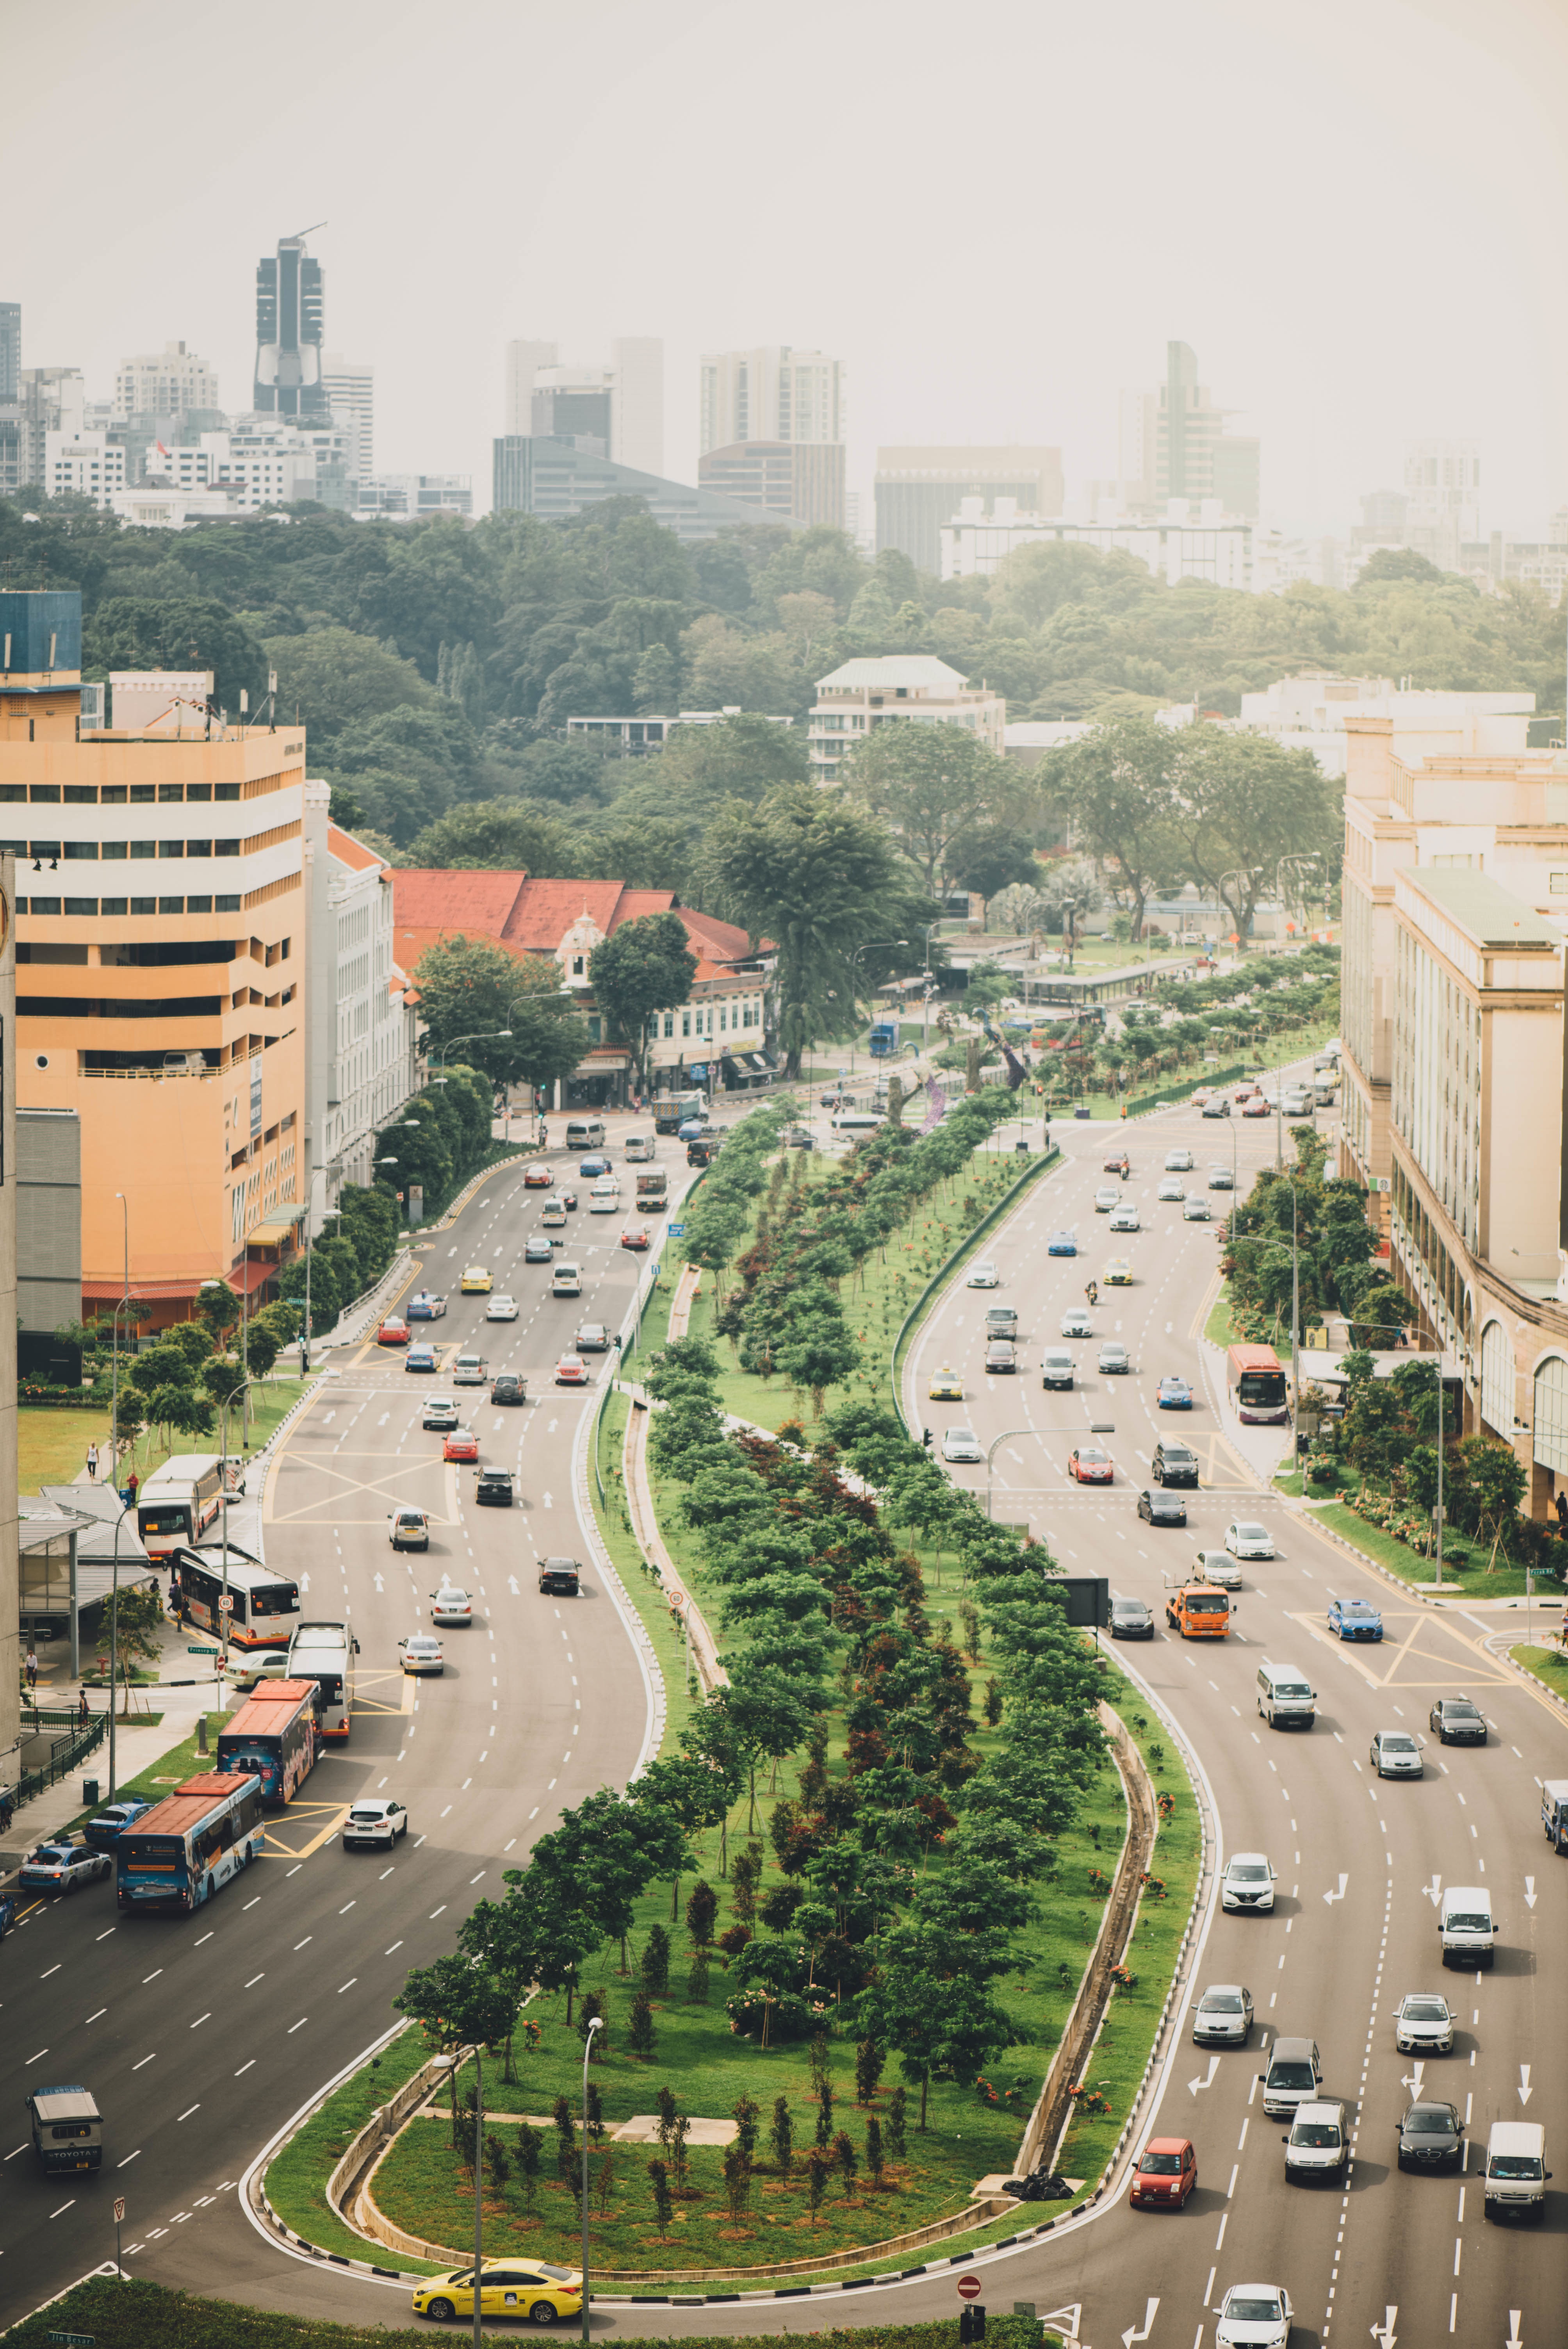
road, skyline, street, photography, city, skyscraper, cityscape, downtown, suburb, tower block, infrastructure, town square, metropolis, neighbourhood, bird's eye view, aerial photography, urban area, residential area, human settlement, metropolitan area